Netbook

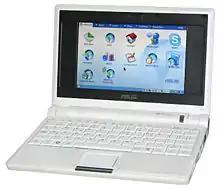

A netbook is a small-sized laptop computer; they were primarily sold from 2007 until around 2013, designed mostly as a means of accessing the Internet and being significantly less expensive than regular-sized laptops.